Amsterdam

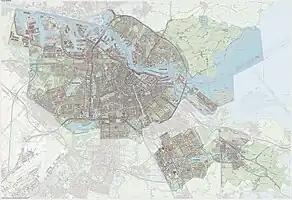
Topographic map of Amsterdam

On 1 January 1921, after a flood in 1916, the depleted municipalities of Durgerdam, Holysloot, Zunderdorp and Schellingwoude, all lying north of Amsterdam, were, at their own request, annexed to the city. Between the wars, the city continued to expand, most notably to the west of the Jordaan district in the Frederik Hendrikbuurt and surrounding neighbourhoods.